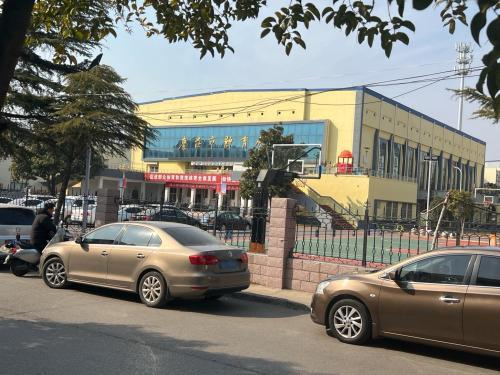
地标名称：枣庄市体育馆
所在城市：枣庄市·市中区